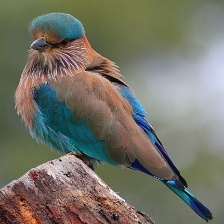
Species: INDIAN ROLLER
Scientific name: CORACIAS BENGHALENSIS